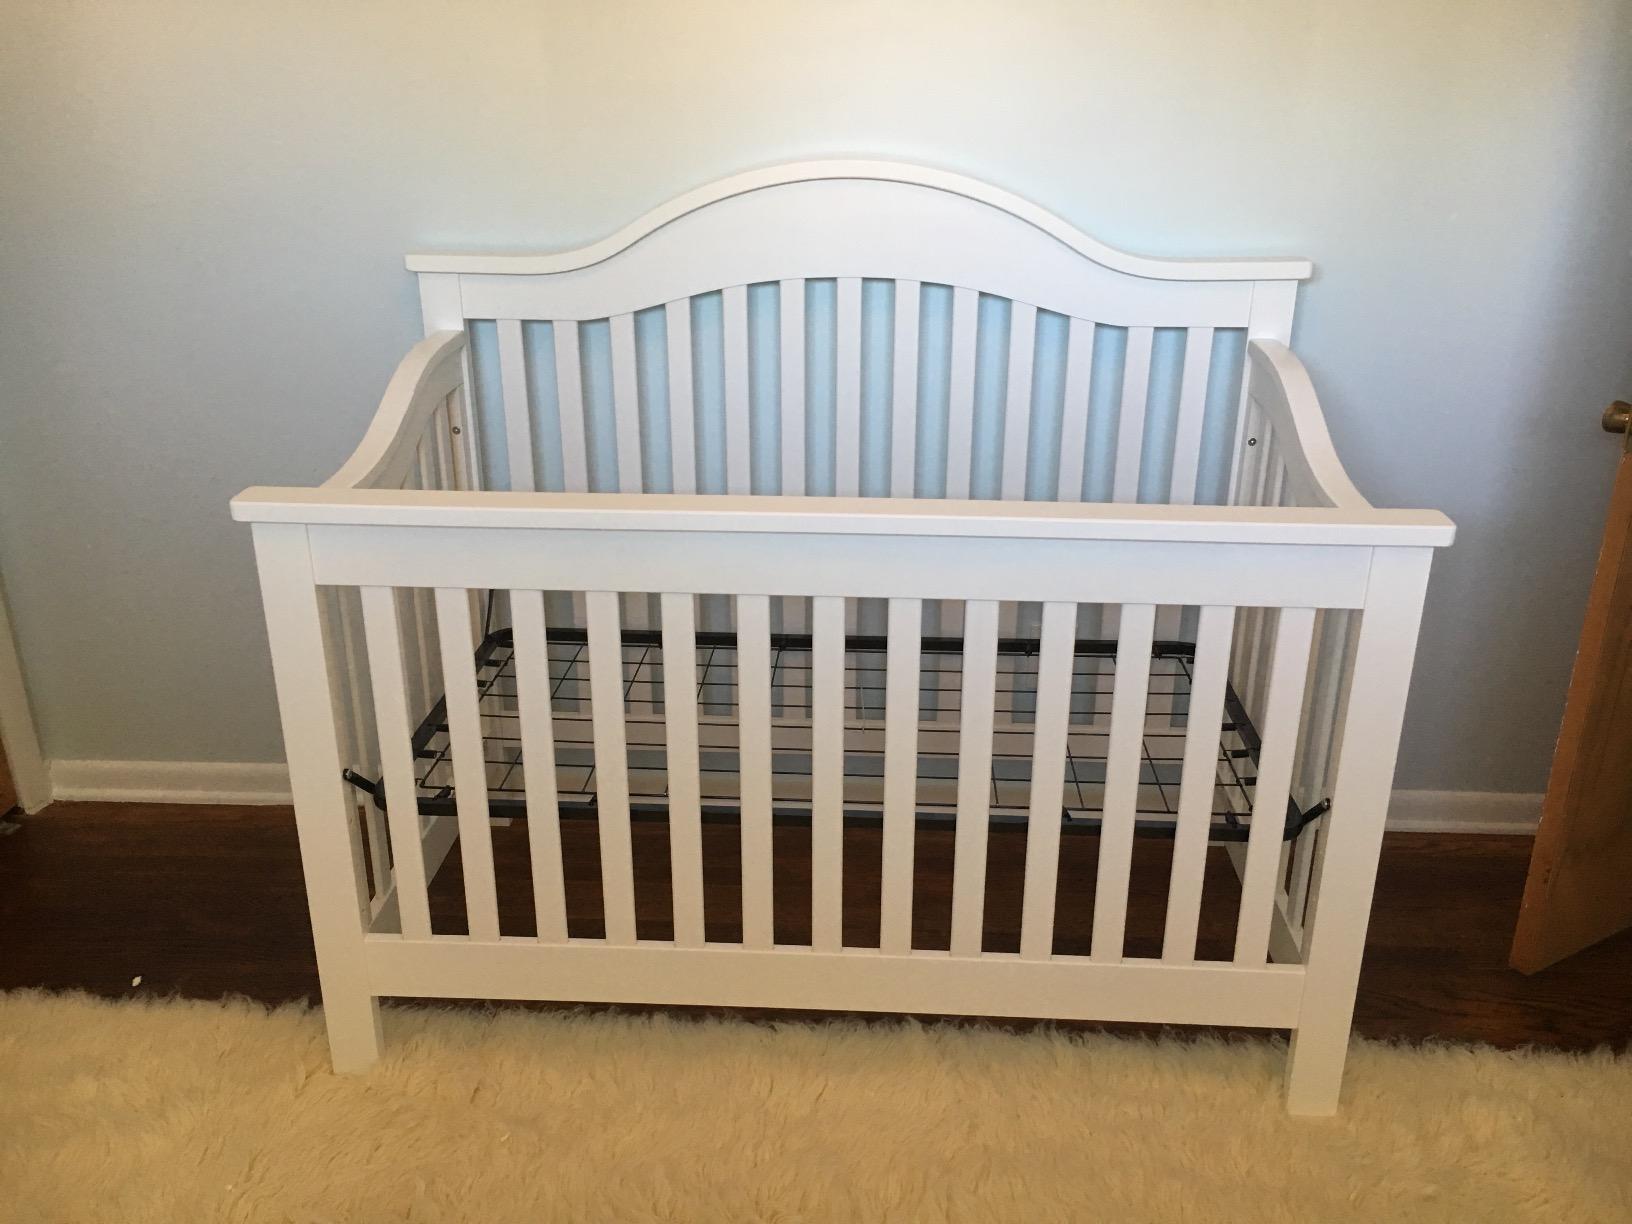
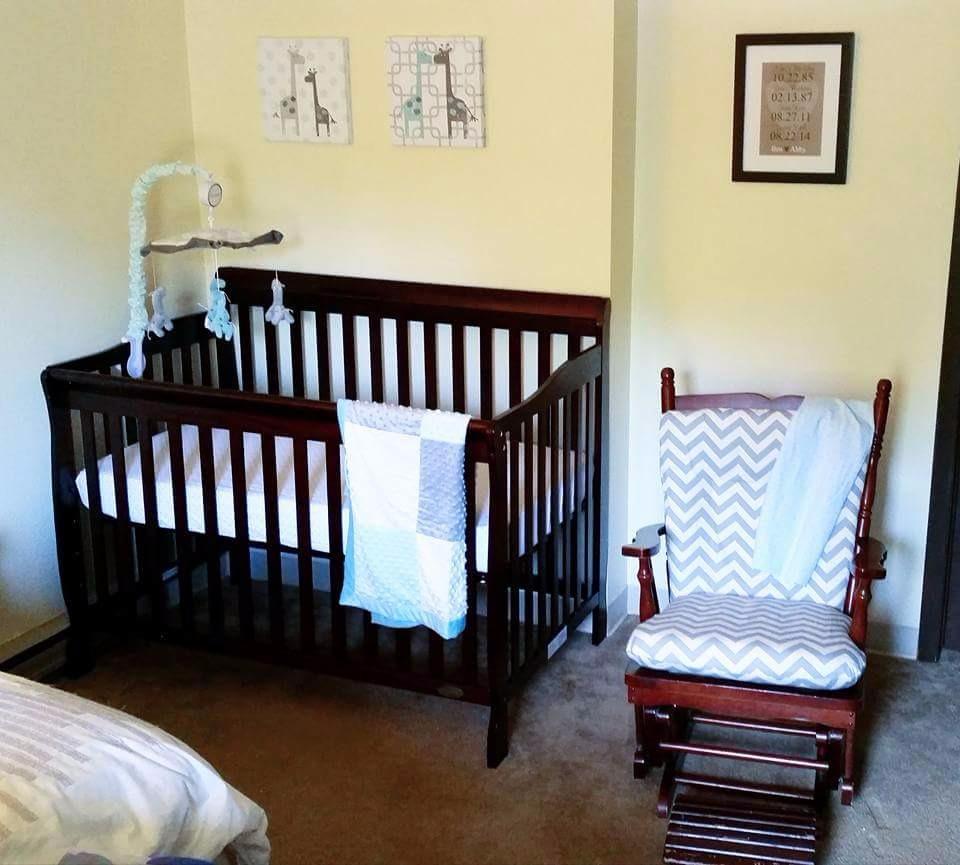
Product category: products_crib
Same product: no